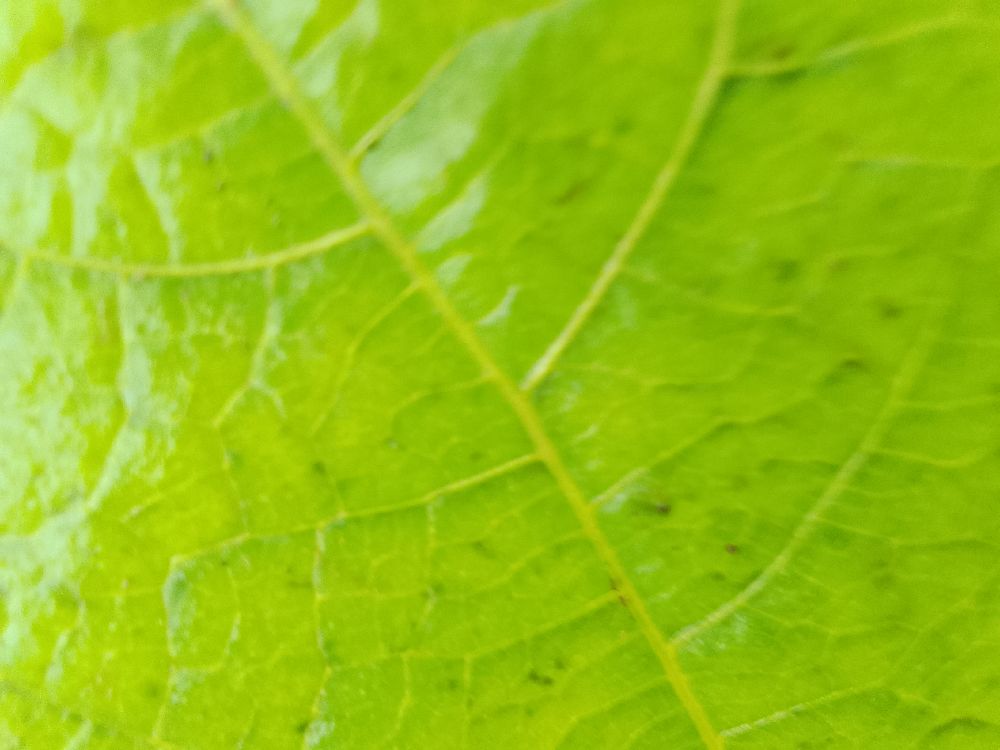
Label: healthy